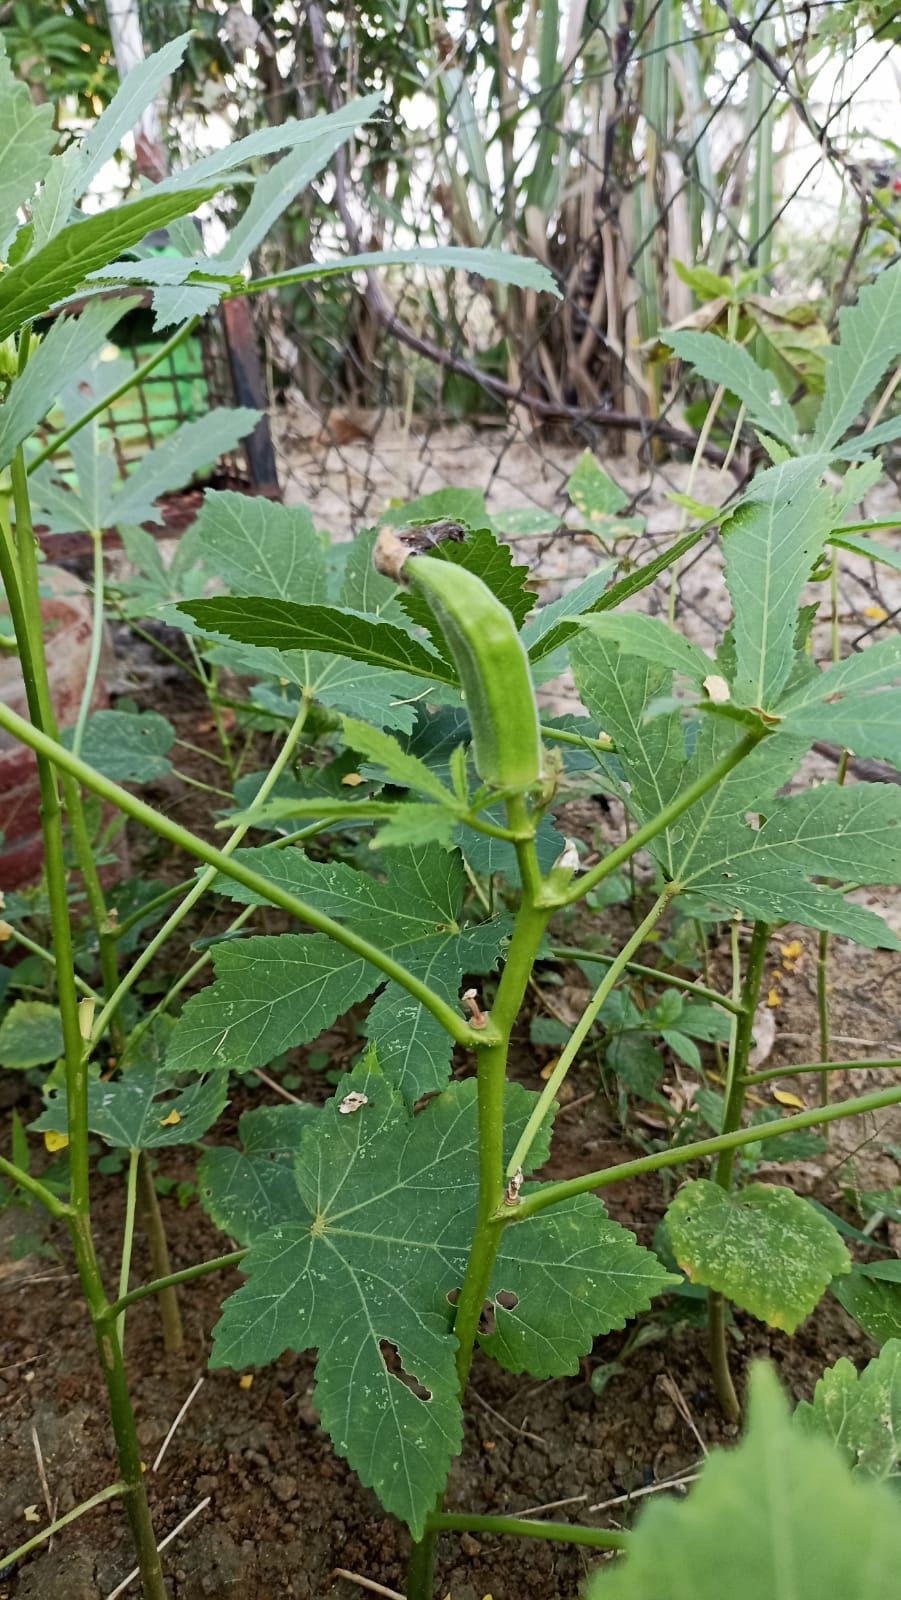
Label: Over-mature